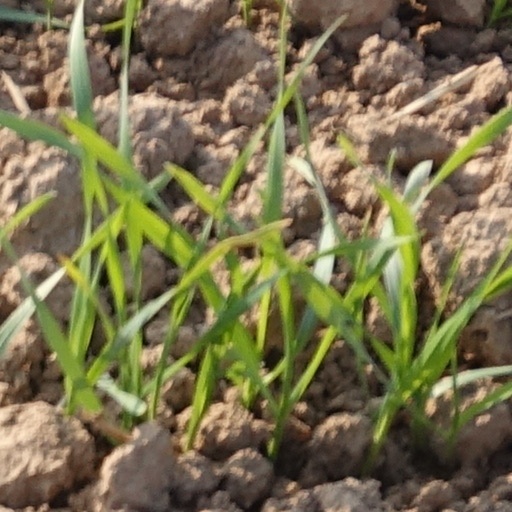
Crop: wheat